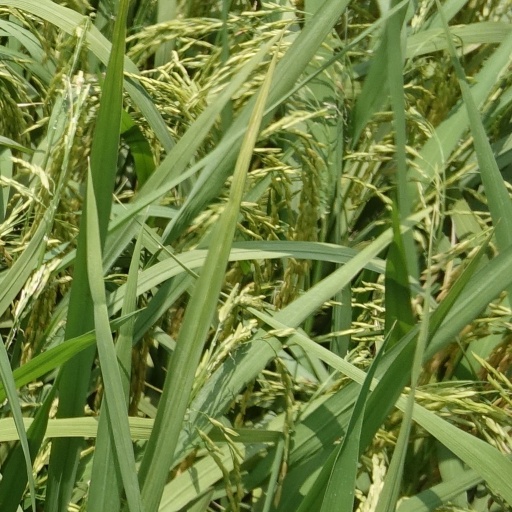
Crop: rice